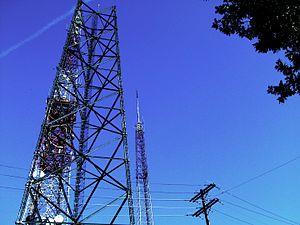
NIMBY ou Nimby est l’acronyme de l'expression « Not In My BackYard », qui signifie « pas dans mon arrière-cour ». Le terme ou les expressions effet Nimby, syndrome Nimby, sont utilisés généralement pour décrire soit l'opposition de résidents à un projet local d’intérêt général dont ils considèrent qu’ils subiront des nuisances, soit les résidents eux-mêmes. Le nimbiste désigne ainsi l'opposant à un projet d'aménagement motivé, non par une opposition de principe ou de nature environnementale, mais par l'emplacement de ce projet qui porte atteinte à son cadre de vie et à son patrimoine.